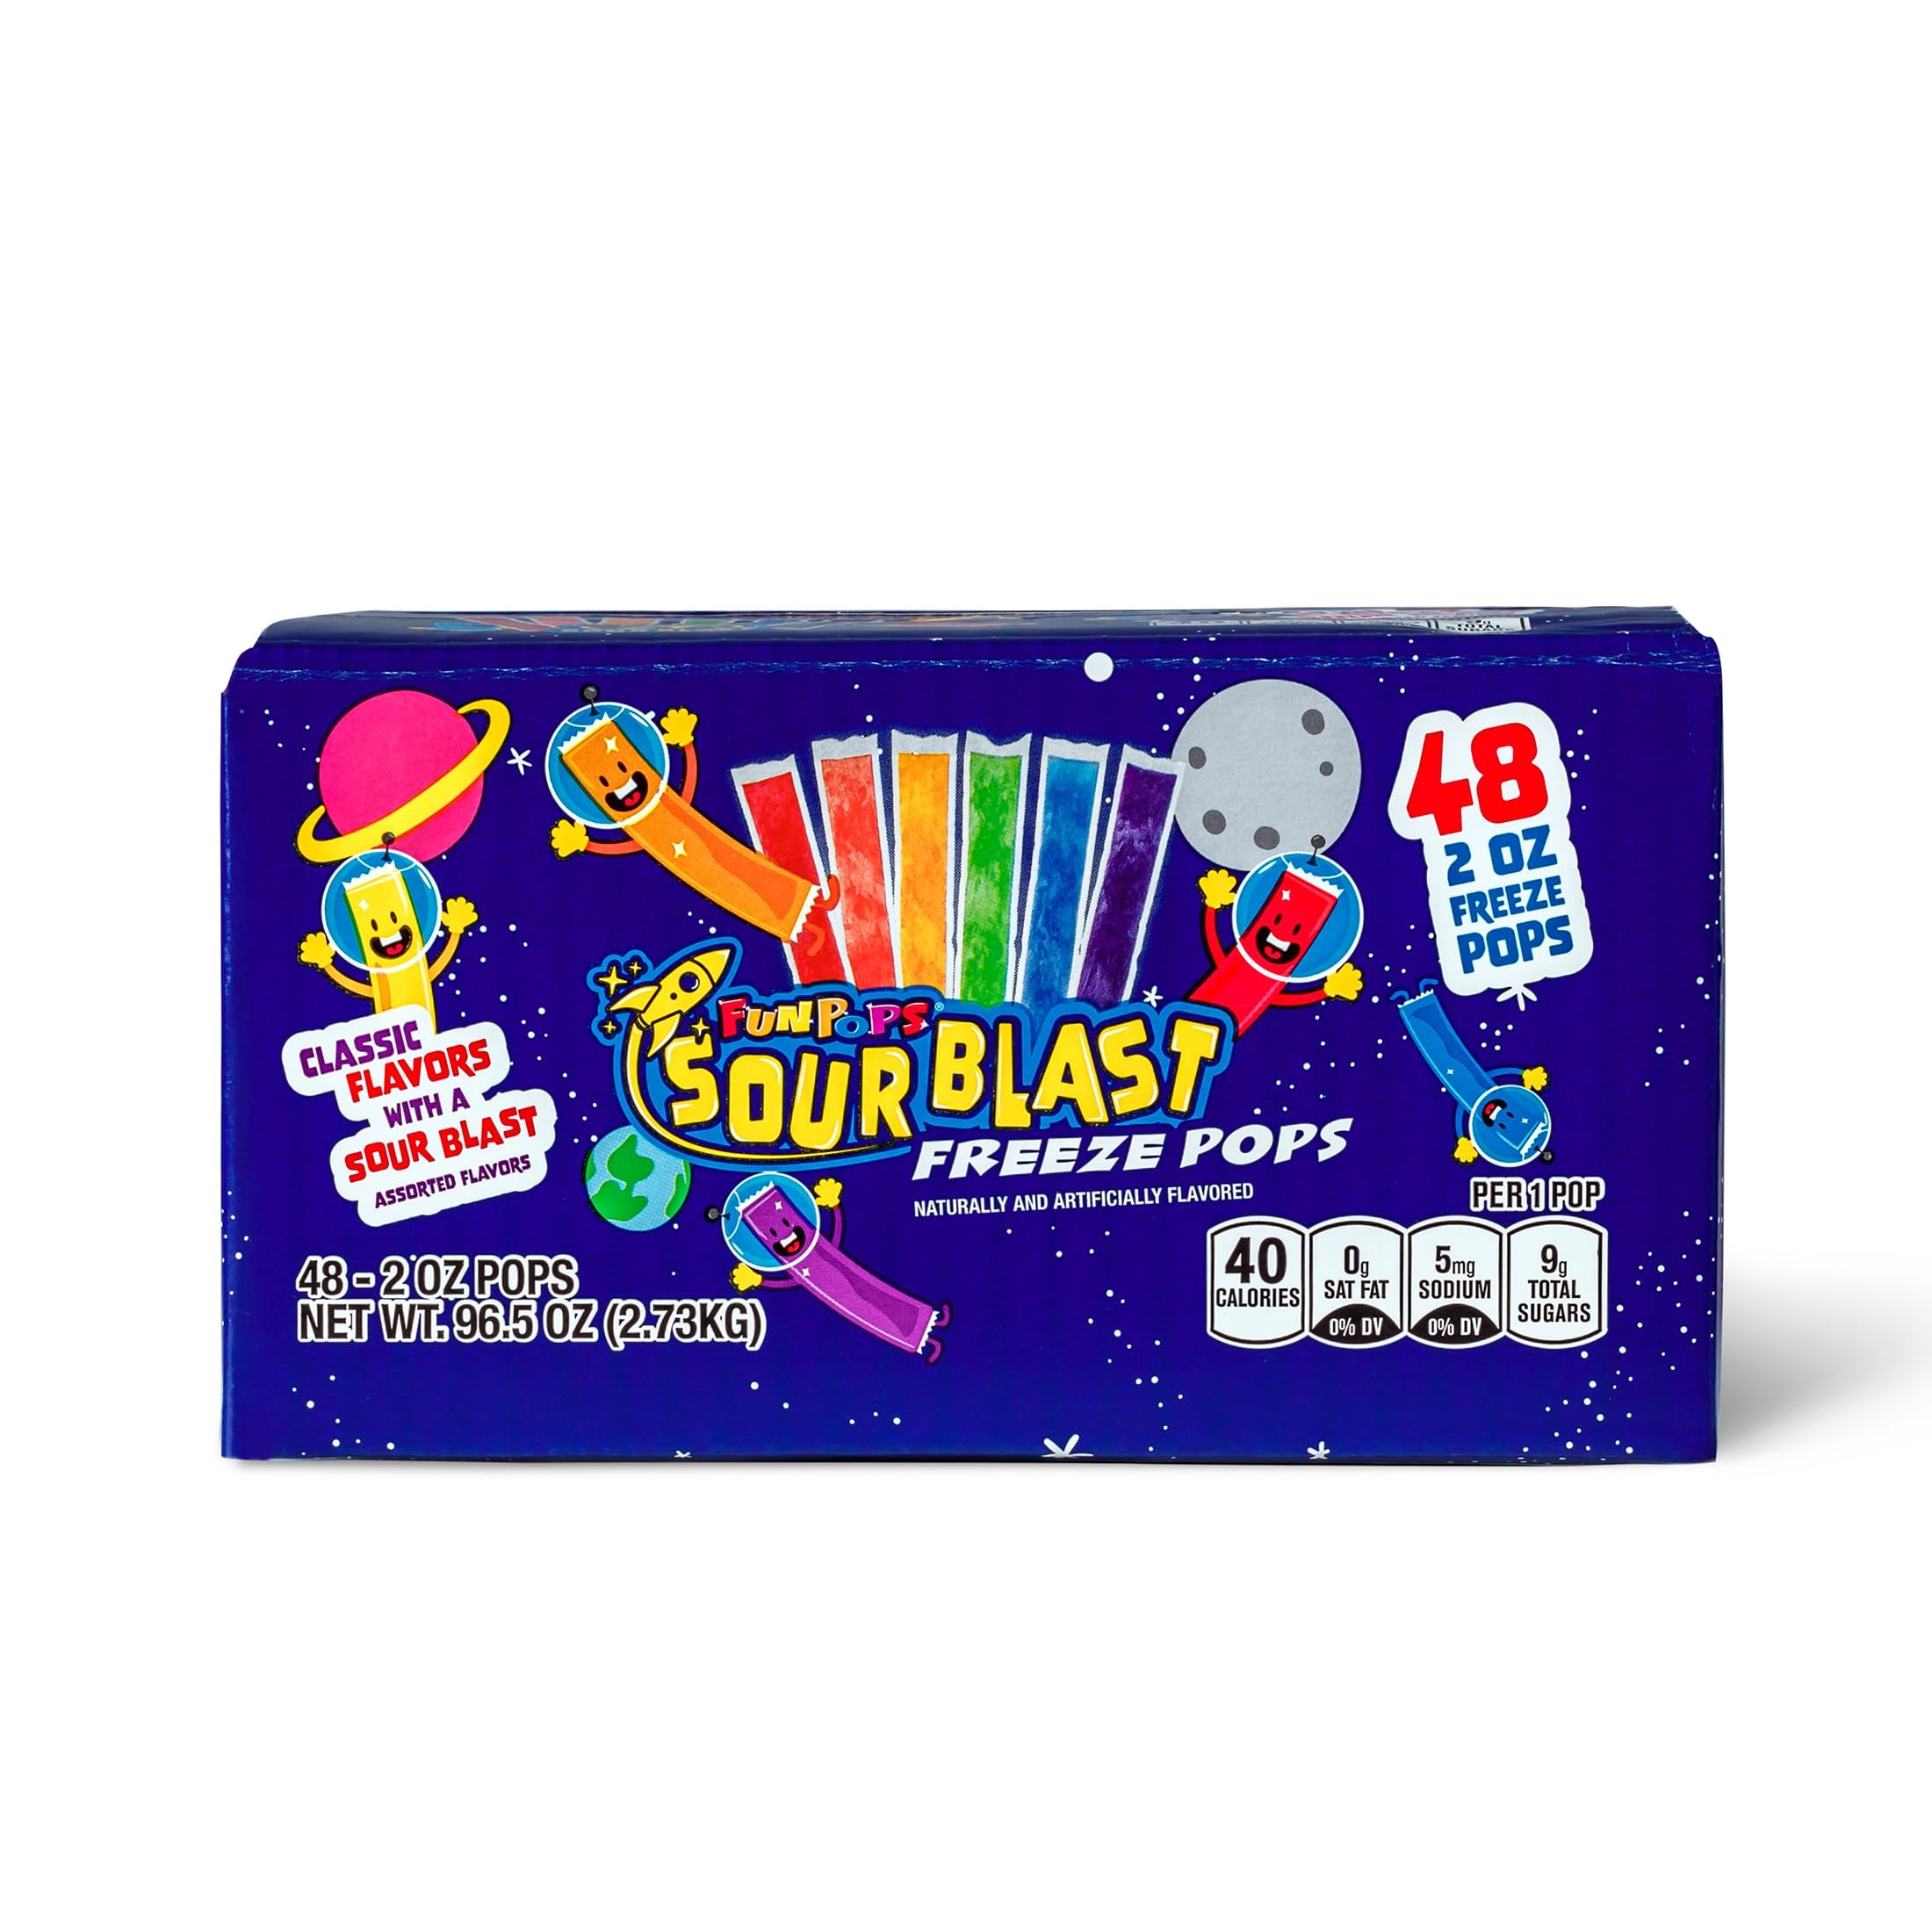
Item Name: FunPops Sour Blast Freeze Pops, Variety Pack, 2 oz, 48 Count Box
Bullet Point 1: 8 Classic Flavors with a Sour Blast: Lemon Lime, Orange, Grape, Green Apple, Blue Punch, Watermelon, Cherry, Mango
Bullet Point 2: Convenient and Mess-Free: Easy to enjoy—just cut, push, and savor—no utensils or cleanup required
Bullet Point 3: Seasonal Delight Year-Round: A 48-count pack ensures a cool, tasty treat is always available, whether it's a hot day or not
Bullet Point 4: Perfect for Any Occasion: Ideal for gatherings, picnics, barbecues, or as a simple everyday treat.
Bullet Point 5: Allergen-Friendly: Free from common allergens including dairy, peanuts, soy, and gluten.
Product Description: Get ready for a shockwave of sour power! FunPops Sour Blast Freeze Pops offer a thrilling taste adventure for those who dare. This 48-count variety pack is the perfect way to challenge your friends and family to a taste test. Let’s see who can handle the ultimate sour experience!
Value: 48.0
Unit: Count

Price: 9.27